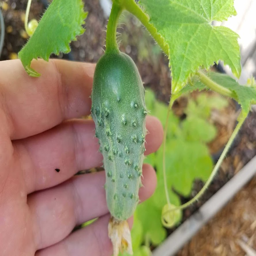
small cucumber about half the size of a hand .